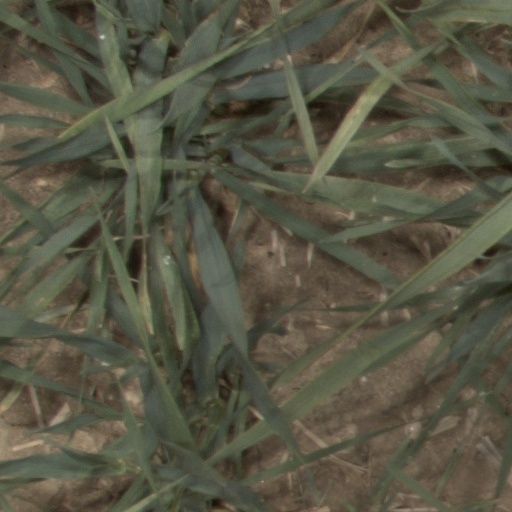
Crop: wheat